Nathan Cleverly

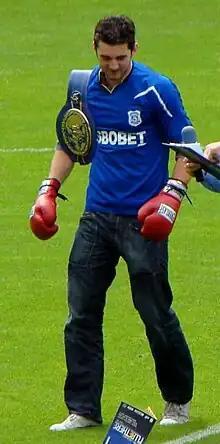
Cleverly at the Cardiff City Stadium in Wales in August 2010.

On 18 September 2010 Cleverly faced the unbeaten Karo Murat at the LG Arena in Birmingham in an eliminator for the WBO light heavyweight title. Cleverly moved one step closer to a match up with reigning champion Jürgen Brähmer with a ninth-round TKO to win the fight which was one of the main events on Frank Warren's 'Magnificent Seven' event. Murat, a former European champion at super middleweight, struggled to match the Welshman after an explosive start and after being rocked in the 9th, the referee decided to stop the fight prior to the commencement of the 10th.